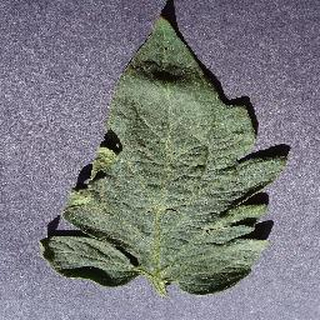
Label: healthy_tomato